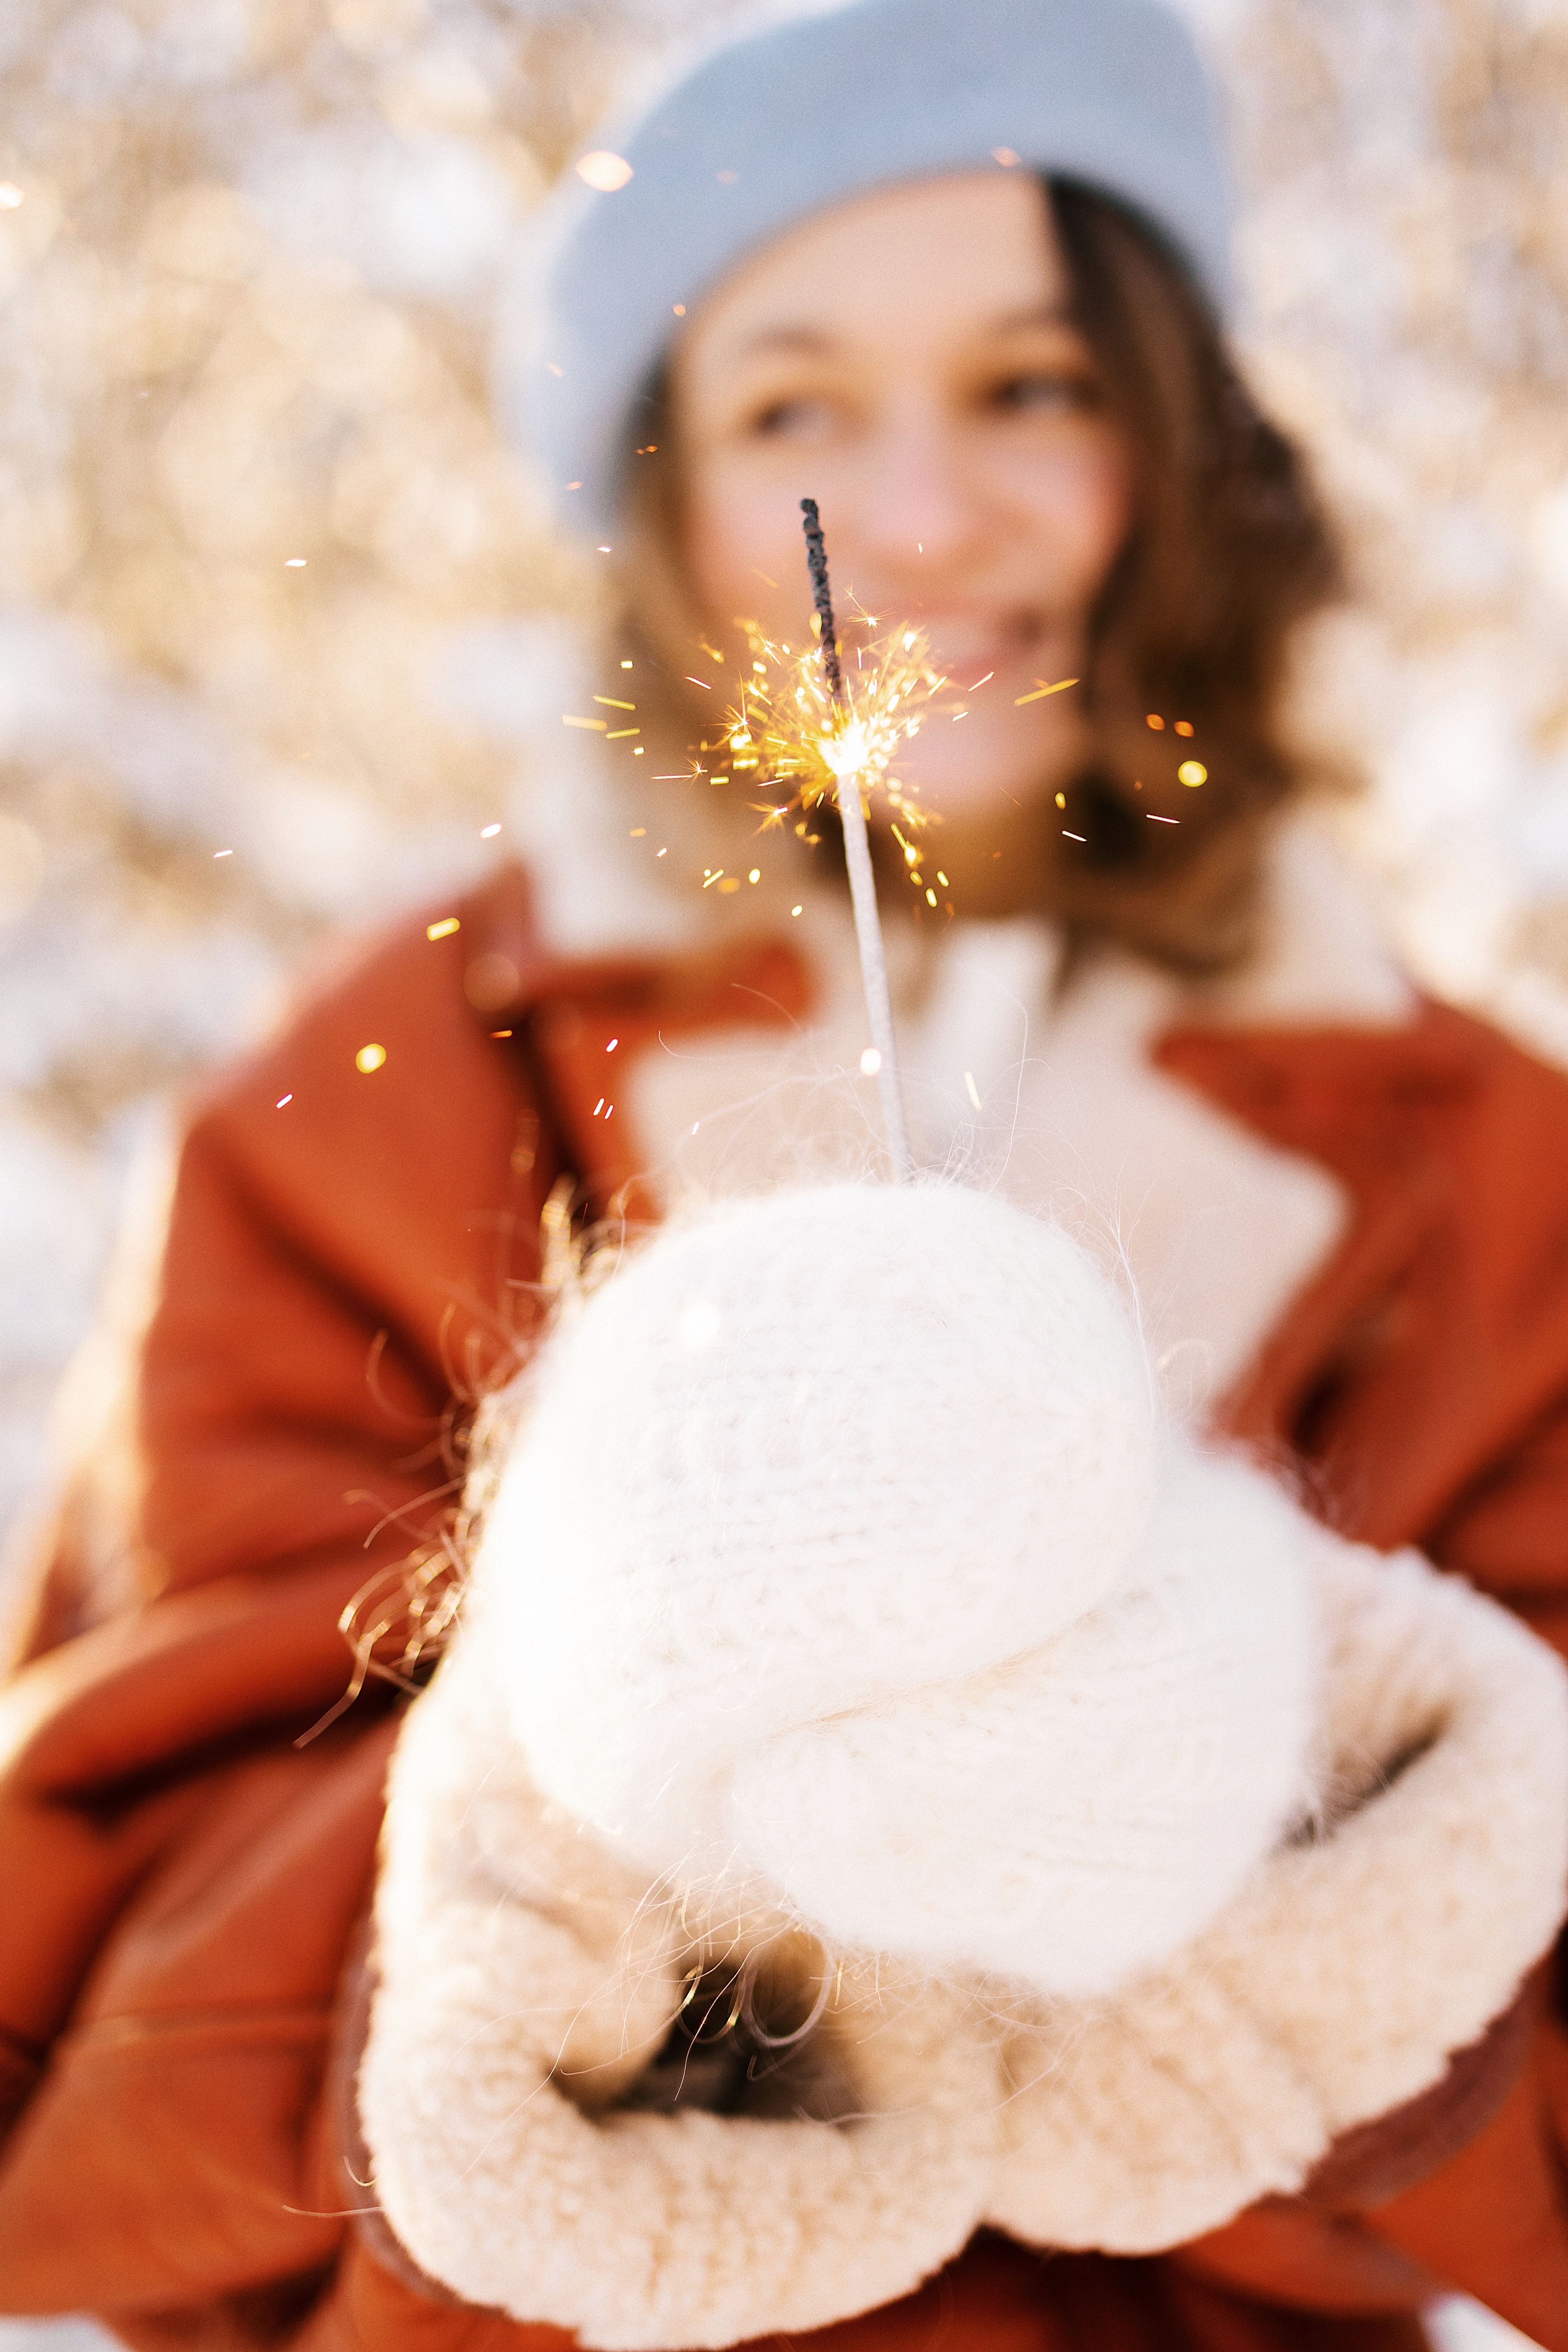
woman, head, white, human body, textile, gesture, happy, fur clothing, toy, ornament, christmas ornament, beard, tree, jewellery, event, child, christmas, fur, winter, fashion design, fashion accessory, tradition, freezing, christmas eve, facial hair, christmas decoration, cap, teddy bear, fun, necklace, wool, portrait photography, doll, portrait, interior design